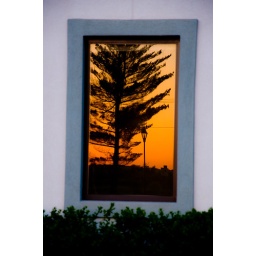
reflection, in a glass window, of a tree with sunset behind